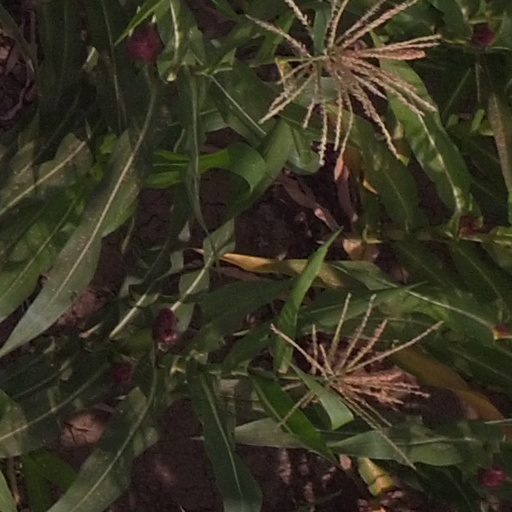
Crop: maize; corn